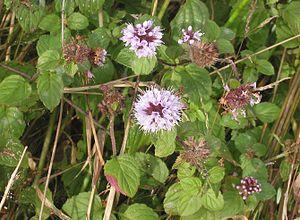
La Menthe aquatique est une espèce de plante herbacée vivace de la famille des Lamiacées. C'est une plante de berge ou semi-aquatique, originaire d'Europe, d'Afrique du Nord, du Proche-Orient et du Caucase.